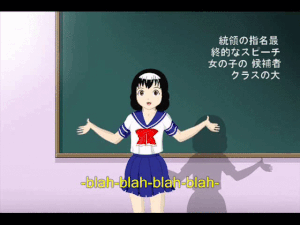
L'animation limitée est une technique de dessin animé qui, pour des raisons financières ou artistiques, réduit au minimum le nombre de mouvements des personnages, utilise peu de décors et use souvent d'un nombre restreint d'images par seconde. L'économie qui en résulte provient également de la stylisation poussée des éléments dessinés, ceux-ci étant réduits à leur plus simple expression. Elle est complétée par une certaine immobilité des personnages. Lorsqu'ils s'expriment, le corps est souvent fixe : seuls les yeux et la bouche s'animent.